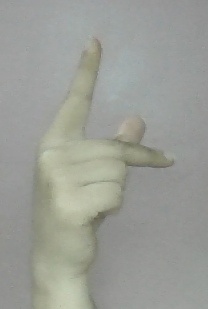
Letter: dha